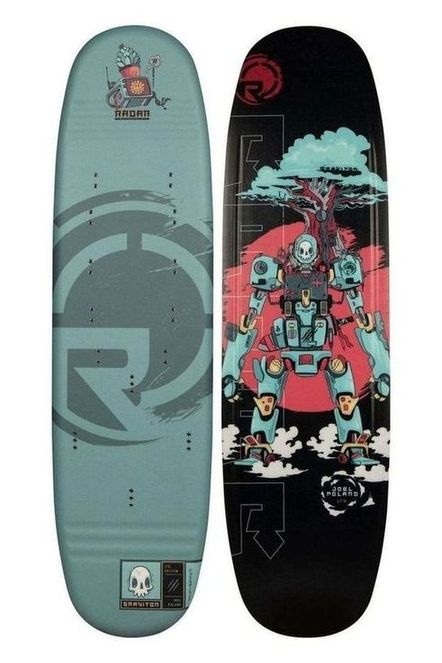
Radar Water Ski - Mens Ltd. Graviton Trick Ski - Joel Poland Robot
While we previously believed Joel Poland to be an alien due to his freakish ability, we have since learned his identity to be a robot. His talent level is simply too high to be from any planet in this galaxy. We recently discovered his robot core when he skinned his knee and sparks flew off the ground and oil was leaked onto the pavement. The light bulb went off and we realized how he was able to constantly invent new tricks and train at such an amazing pace. Joel is truly unique, and we are stoked to welcome the future of AI with open arms, use your power for good, Polish.
Brand: Radar
Category: Sporting Goods > Outdoor Recreation > Boating & Water Sports > Towed Water Sports > Water Skiing > Water Skis > Trick Water Skis